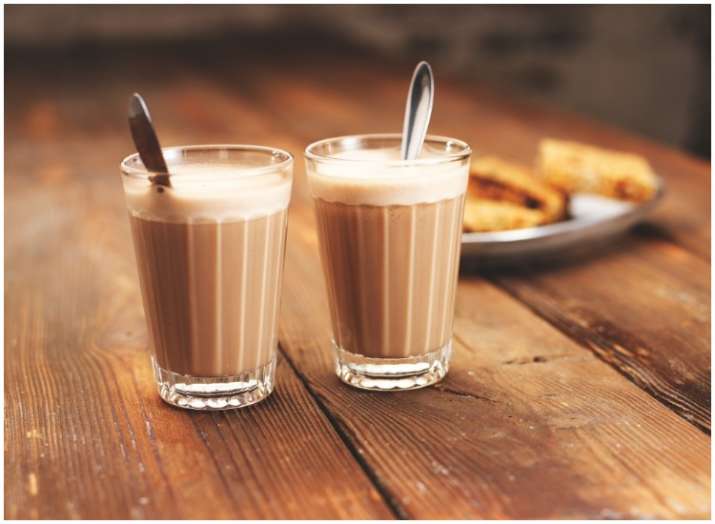
Dish: chai